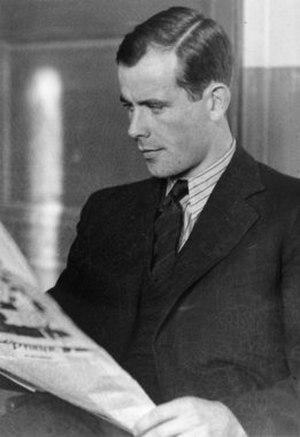
Arne Skouen est un réalisateur et écrivain norvégien né le 18 octobre 1913 à Oslo et mort le 24 mai 2003.